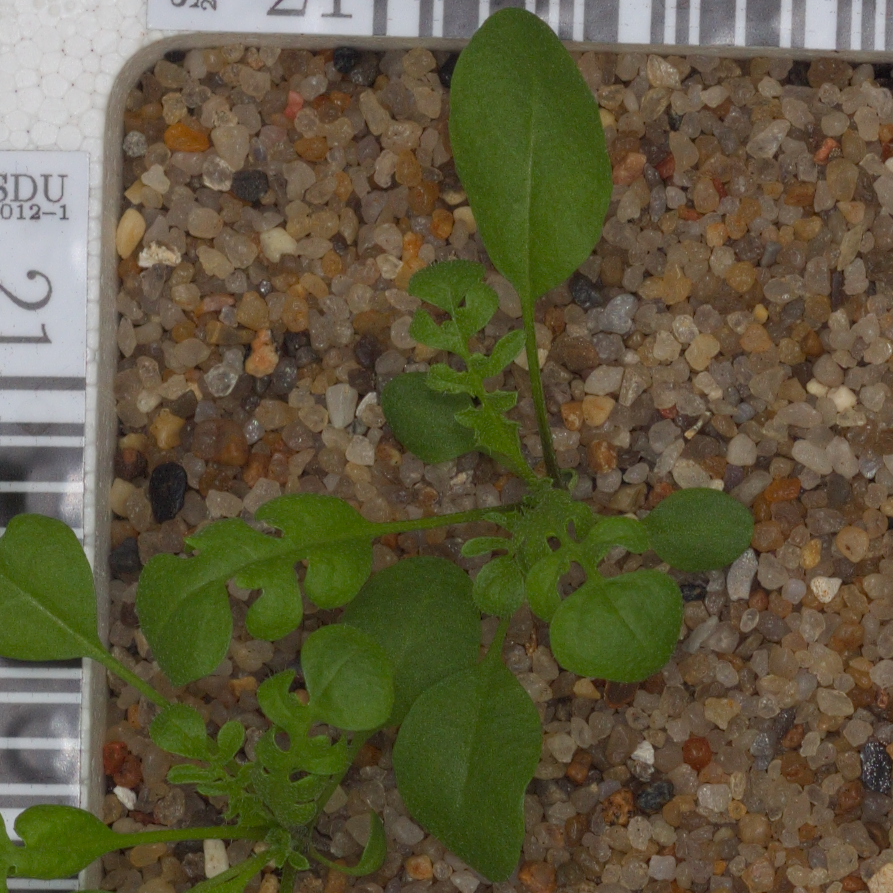
Label: shepherds_purse